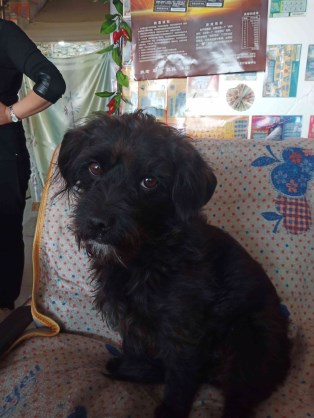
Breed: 7449-n000128-teddy